Kevin Owens

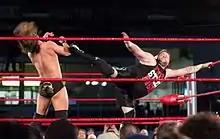
Steen superkicking Adam Cole at a Ring of Honor taping event in 2014

On August 3, Steen entered a tournament for the vacant ROH World Championship, defeating Brian Kendrick in his first round match. On August 17, Steen advanced to the semifinals of the tournament with a win over Roderick Strong. On September 20, at Death Before Dishonor XI, Steen was eliminated from the tournament by Elgin. Steen then started feuding with Michael Bennett, who defeated Steen on October 26 at Glory By Honor XII, following a distraction from his girlfriend Maria Kanellis. On December 14, at Final Battle 2013, Steen defeated Bennett in a stretcher match, where the loser would be forced to stop using the piledriver. On February 8, 2014, Steen earned a shot at the ROH World Championship by defeating Jay Lethal, Michael Elgin and Tommaso Ciampa in a four-way number one contender's match. Steen received his title match on May 10 in Toronto at Global Wars, but lost to the defending champion, Adam Cole.